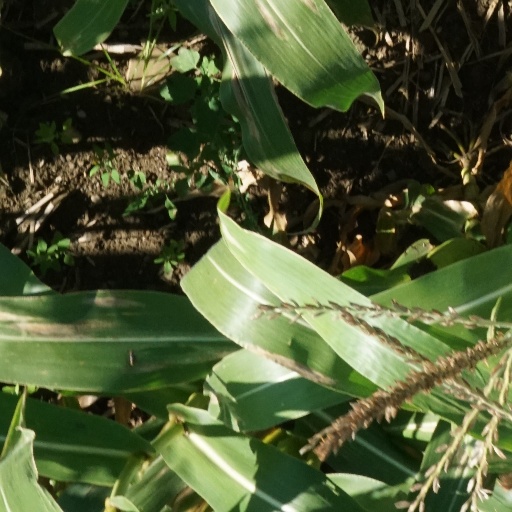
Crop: maize; corn